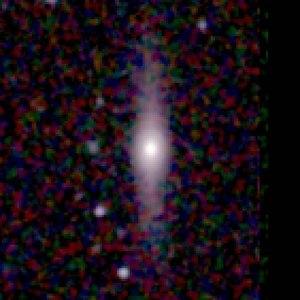
Galaxie NGC 407 Español: Galaxia NGC 407 Italiano: Galassia NGC 407